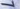
Number: 7